Urakami Station

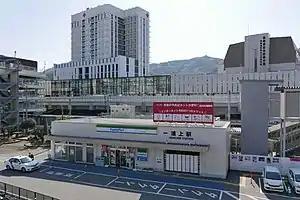
The temporary Urakami Station building with the elevated platforms in the background in April, 2020.

is a railway station in Kawaguchi-chō, Nagasaki, Nagasaki Prefecture, Japan. It is operated by JR Kyushu and is on the Nagasaki Main Line. It is the station where the old line and new line sections of the Nagasaki Line intersect. In front of the station is the Urakami Ekimae stop on the Nagasaki Electric Tramway.